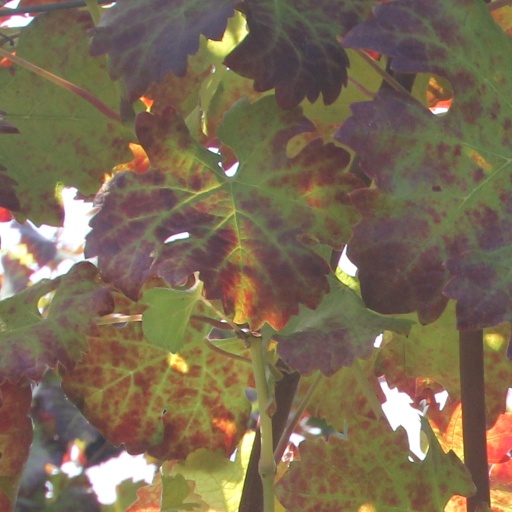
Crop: grape